Describe the emotion expressed in this image:  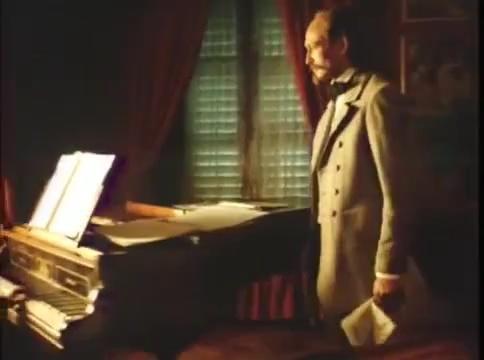
This person displays Fear, valence and arousal with high intensity.